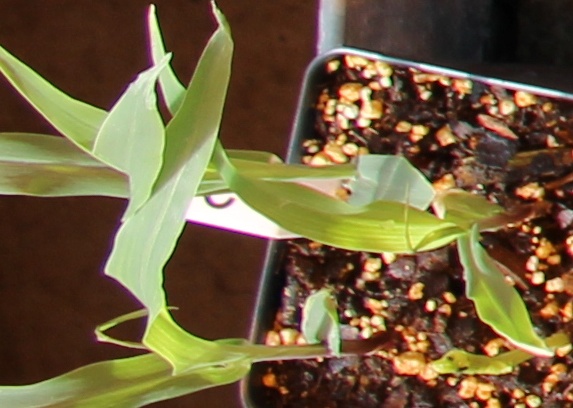
Label: Corn